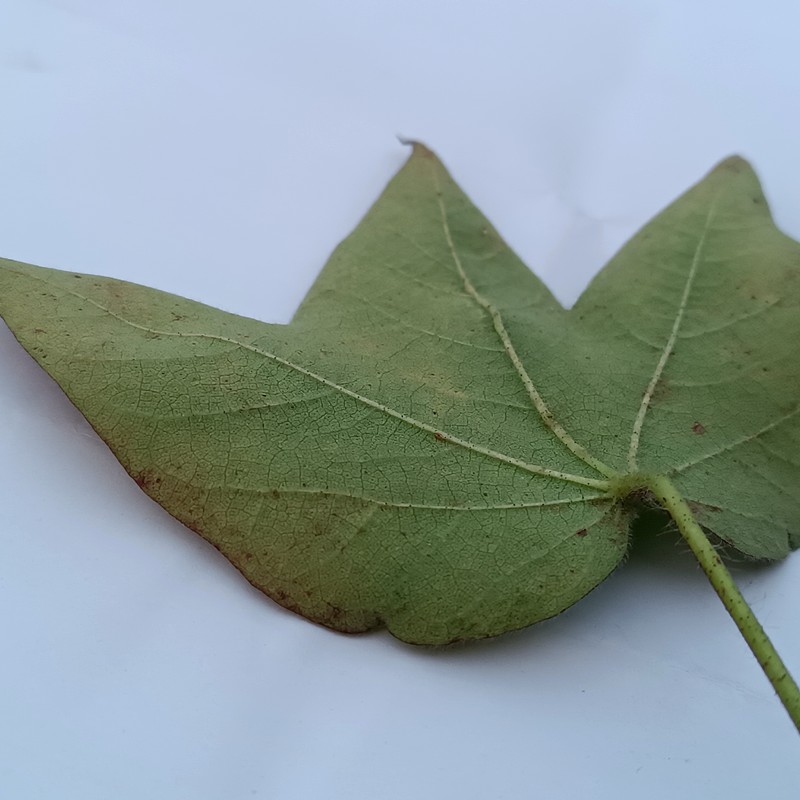
Label: Leaf Redding